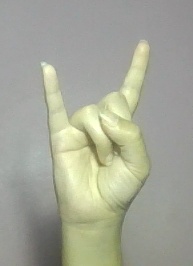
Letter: la